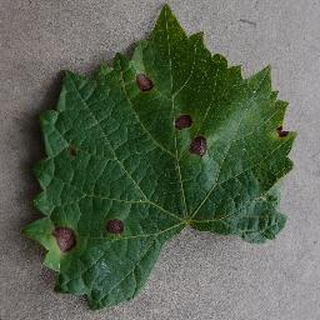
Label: grape_black_rot